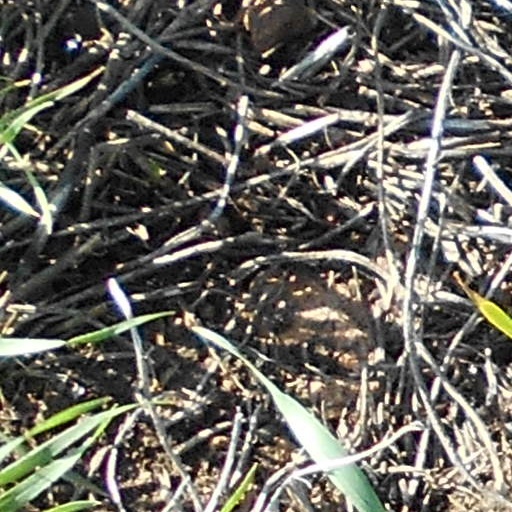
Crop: wheat